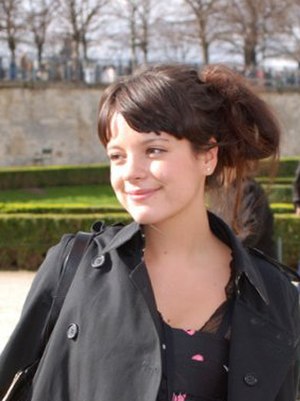
Lily Allen
Lily Rose Beatrice Allen er en engelsk singer-songwriter.